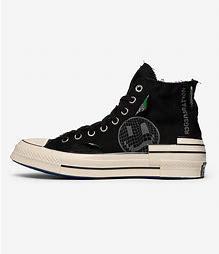
Brand: Converse
Model: Chuck 70 Hi Canvas